Roderick Mackenzie of Terrebonne

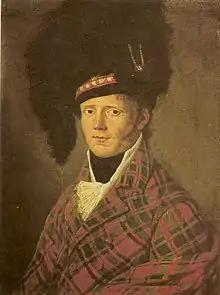
Lieutenant John Mackenzie (1794−1871), the eldest son of Roderick Mackenzie. Painted by William Berczy, 1811

While in the North West, Mackenzie took a country wife, by whom he had four children. In 1803, at Montreal, he married Marie-Louise-Rachel Chaboillez, daughter of Charles Chaboillez. Through this marriage he became the brother-in-law of Simon McTavish and connected to Joseph Frobisher, who was married to his wife's first cousin. They were the parents of two sons and three daughters who survived infancy. Roderick Mackenzie's nine surviving children were: